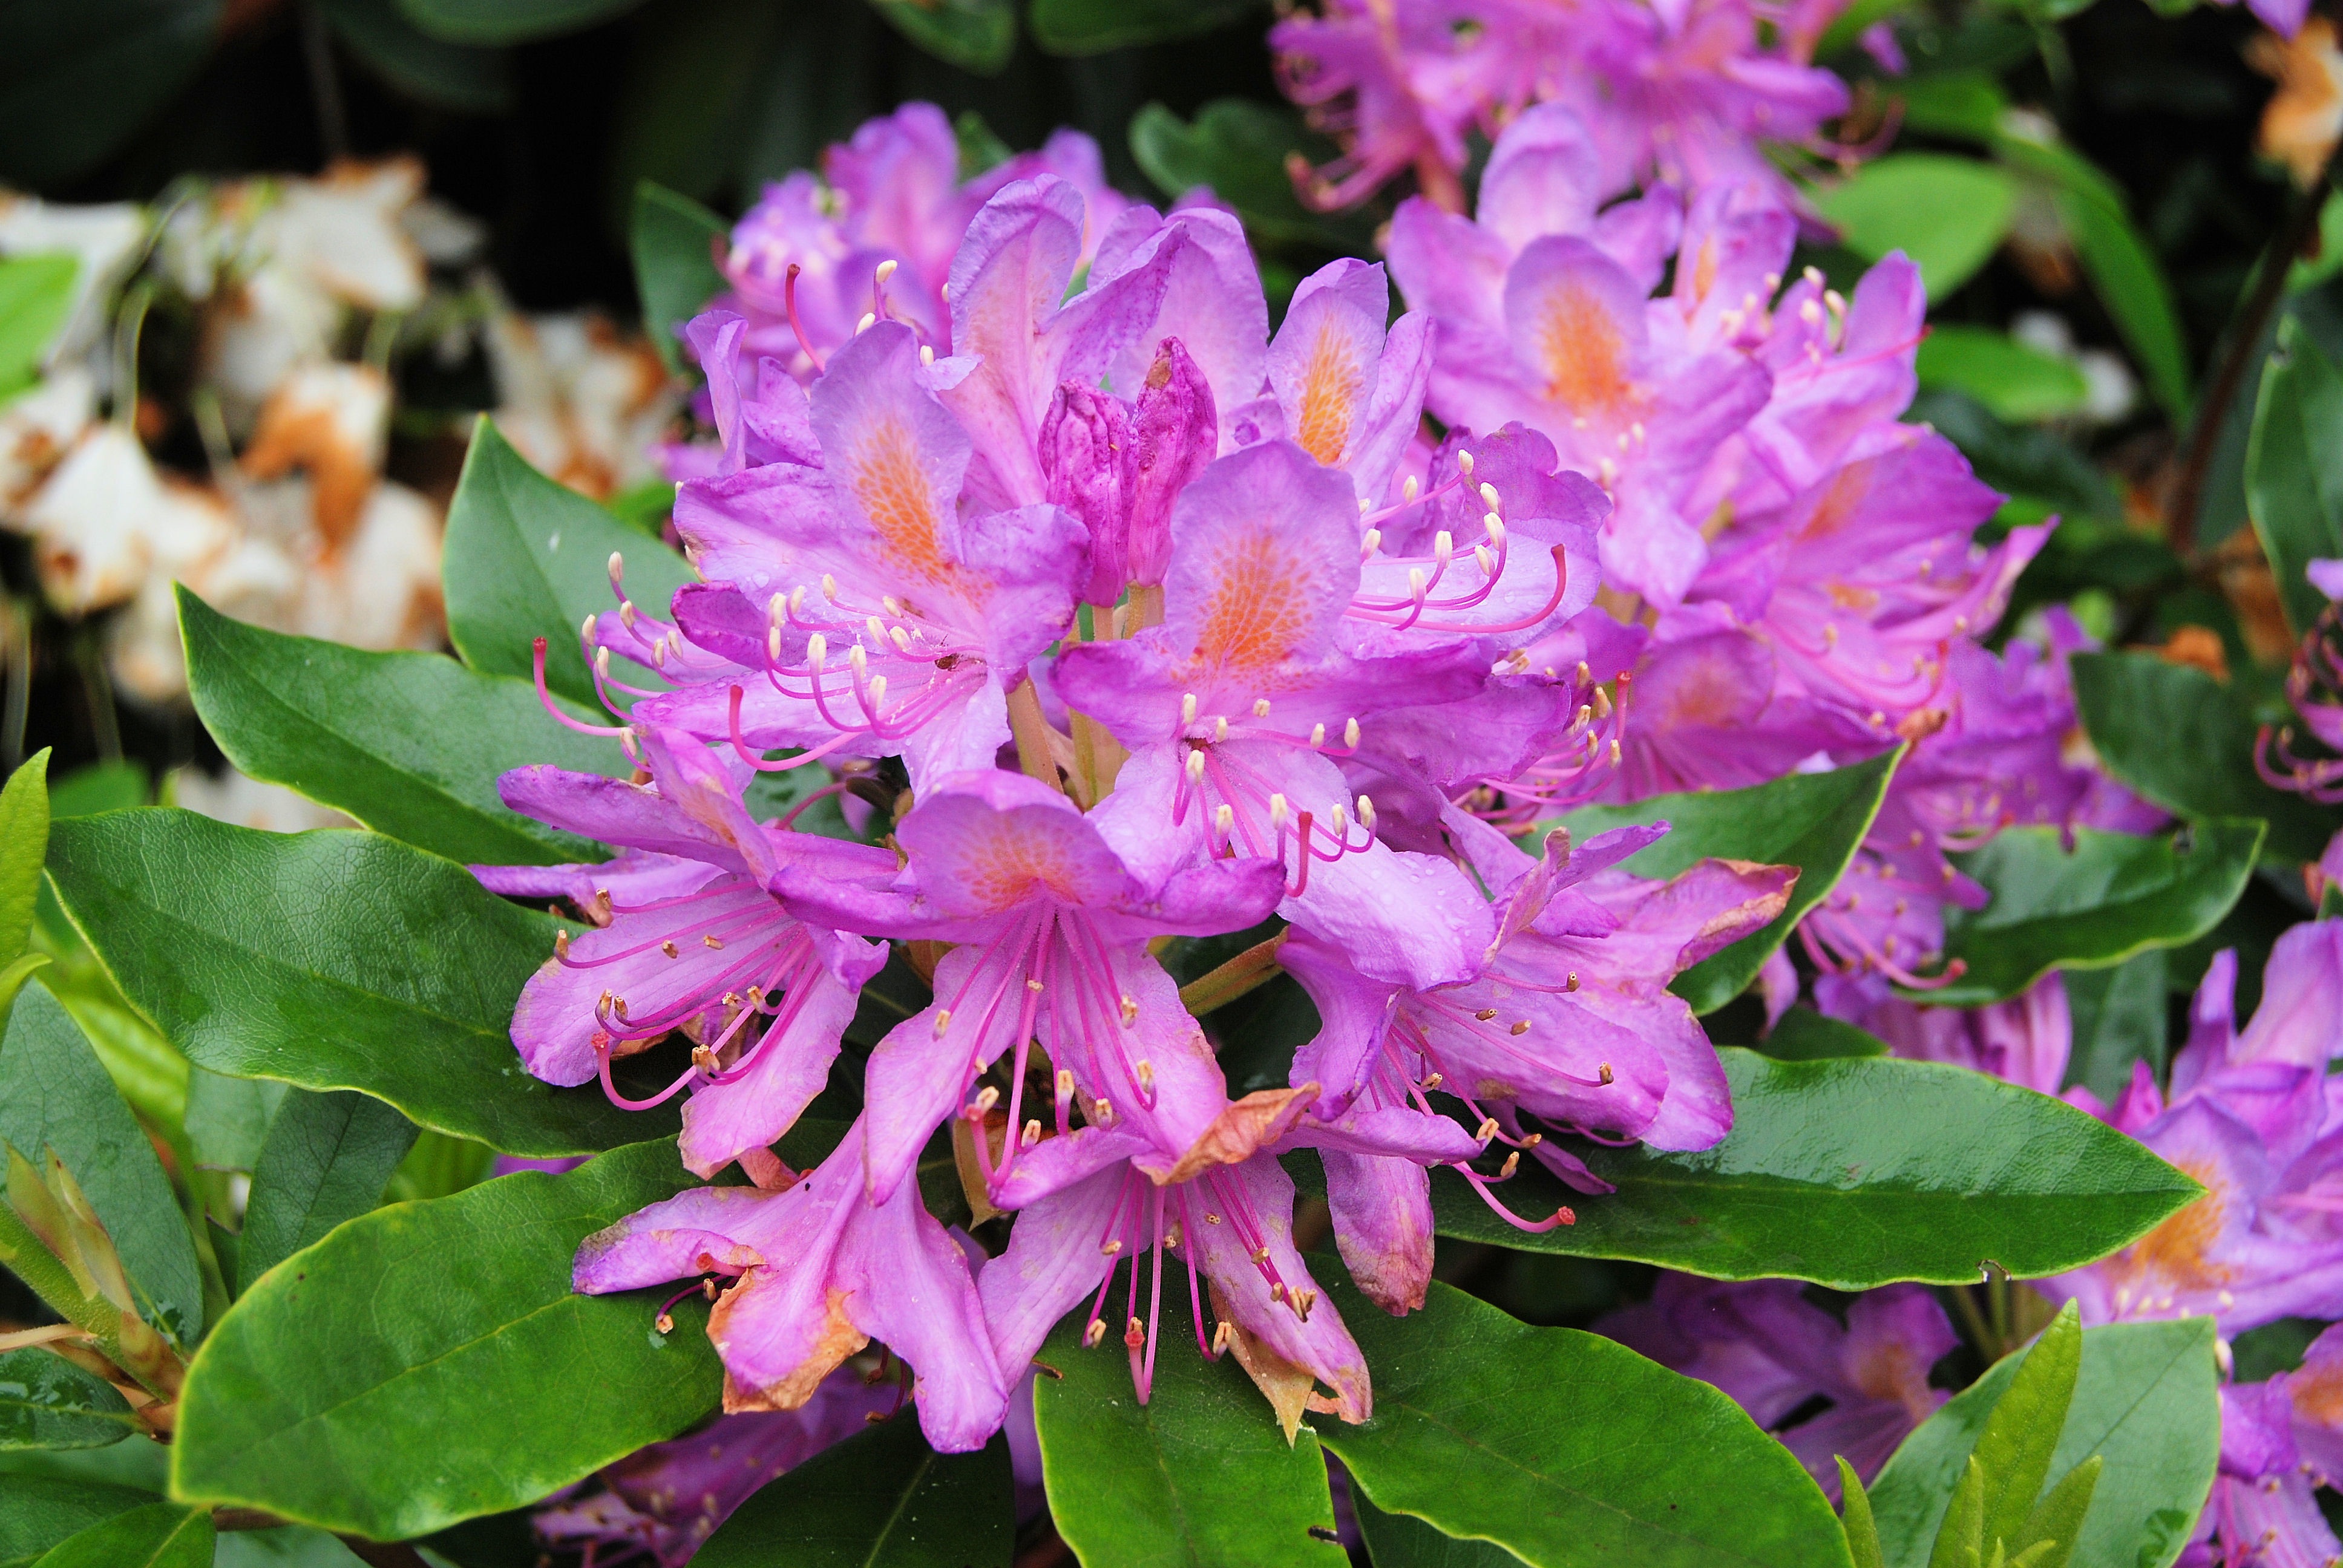
blossom, plant, flower, bush, evergreen, botany, flora, flowers, shrub, rhododendron, azalea, flowering plant, annual plant, woody plant, land plant, shurb, genus rhododendron